Santi Stefano e Niccolao

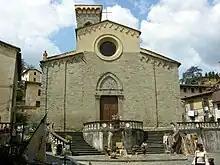
Facade of church

A church at the site dates from about the 11th century, but construction of the church continued until the 1300s. The scenographic, baroque entry stairs were built by Agostino Cornacchini. The main 13th-century portal, with a pointed tympanum above, was refurbished by Pietro Bernardini with flanking baroque-style corinthian pilasters. The bell-tower dates to the 13th-century.